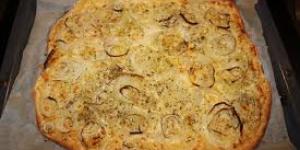
pizza de cebollas